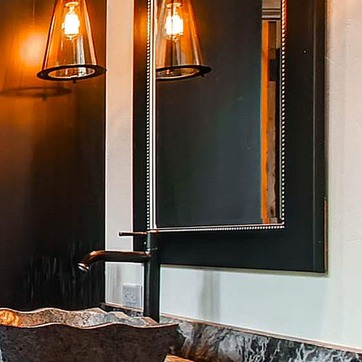
Material: mirror